Casa do Sítio Tatuapé

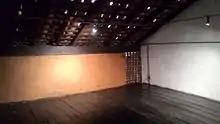
Second floor architecture

The guidelines adopted for the work, based on the observation that the house had not suffered alterations in its original volumetry, in addition to the possibility of recovering the original feature of the monument, directed the recovery of the original physiognomy of the building, eliminating the new elements introduced in the planning and complementing elements that had already been altered. Restoration, in general, took preference over the replacement of materials.